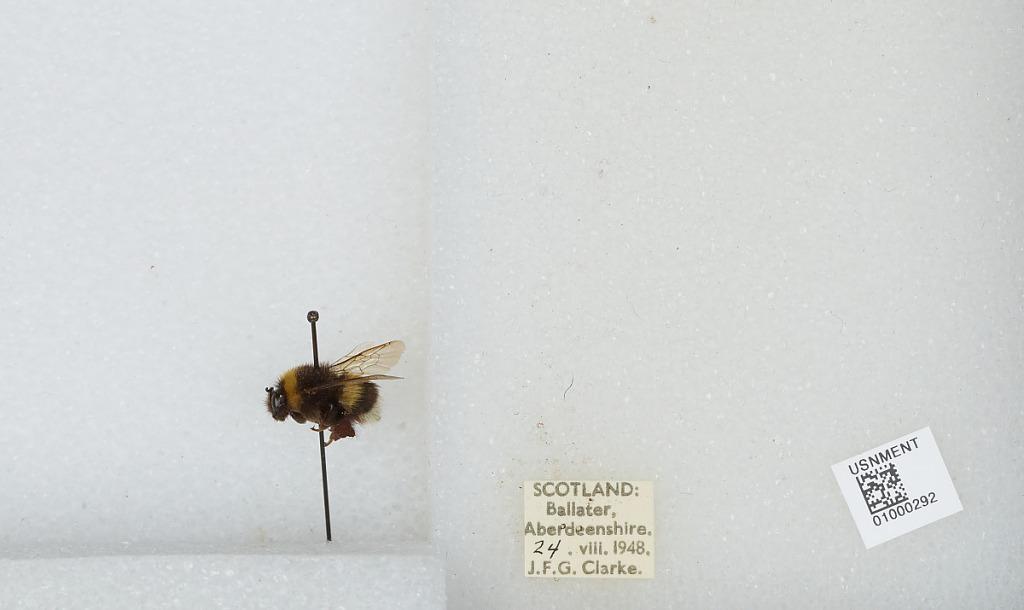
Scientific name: Bombus (Bombus) lucorum (Linnaeus)
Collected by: J. Clarke
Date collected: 1948-8-24
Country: United Kingdom
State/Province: Scotland
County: Aberdeenshire
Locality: Ballater
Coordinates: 57.0447, -3.0494